Marcelo Ferreira

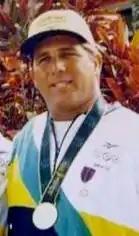
Ferreira in 2006

Marcelo Bastos Ferreria (born 26 September 1965) is a Brazilian sailor and Olympic champion. He received a gold medal in the "Star Class" at the 1996 Summer Olympics in Atlanta with Torben Grael. He received a bronze medal at the 2000 Summer Olympics in Sydney, and won a gold medal at the 2004 Summer Olympics in Athens.